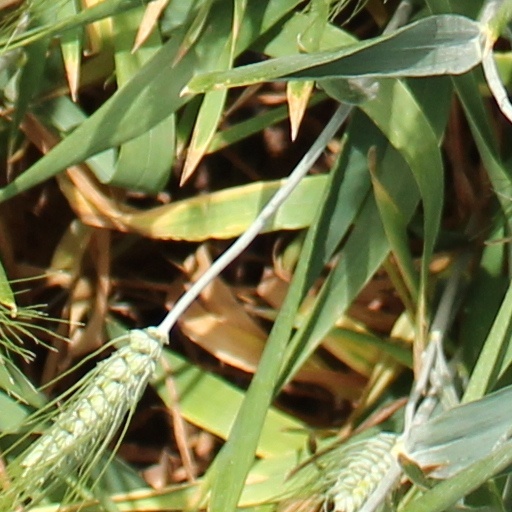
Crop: wheat